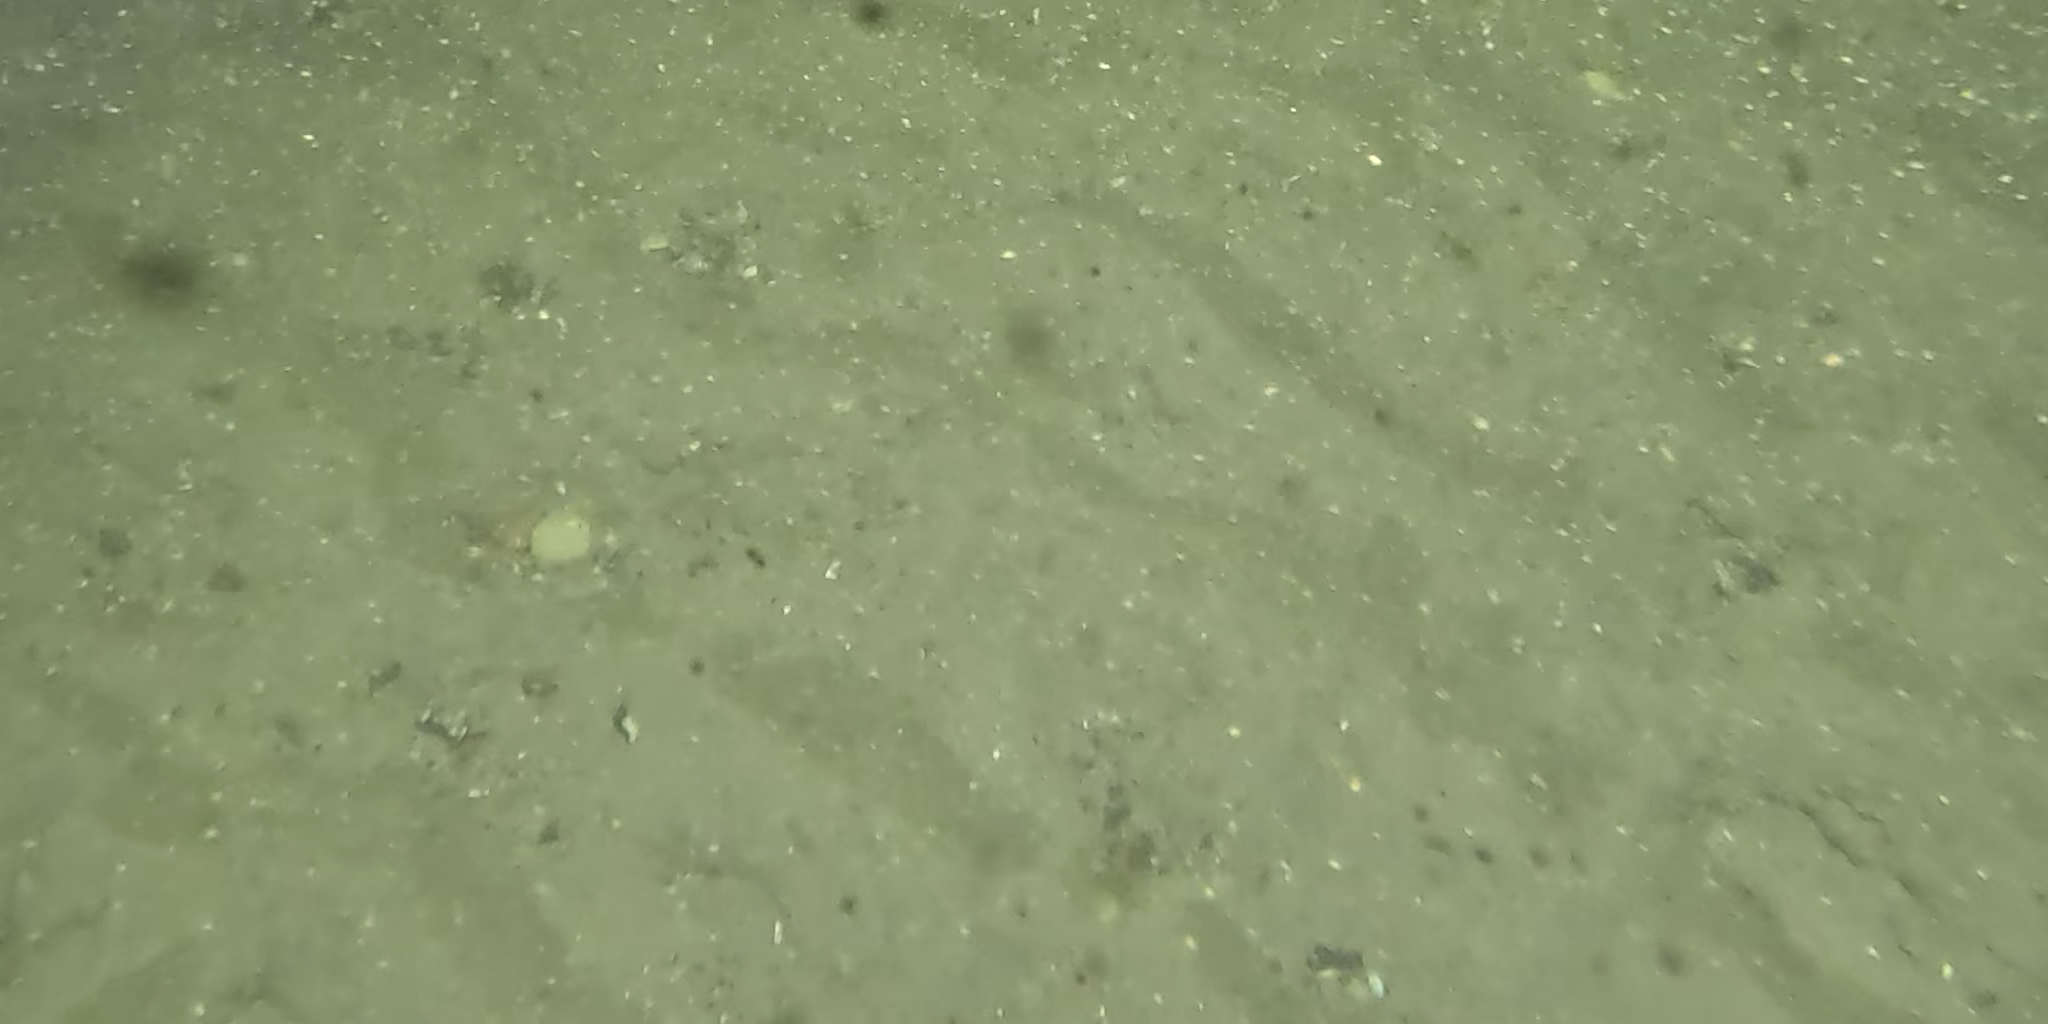
Seabed habitat: sand